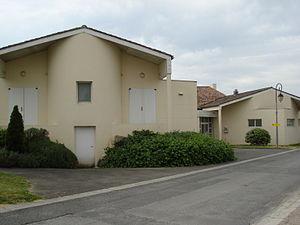
La salle municipale d'Aulnay de Saintonge
Aulnay, est une commune du Sud-Ouest de la France située dans le département de la Charente-Maritime.